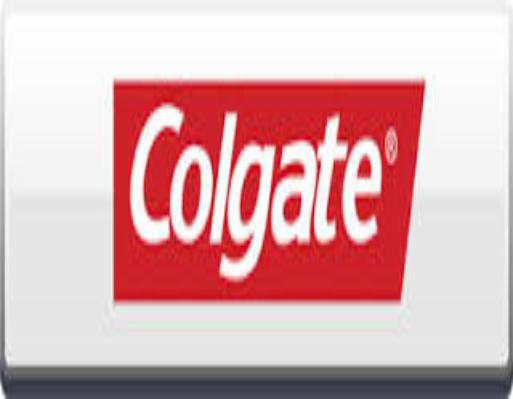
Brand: Colgate
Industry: Others